Proposed Croat federal unit in Bosnia and Herzegovina

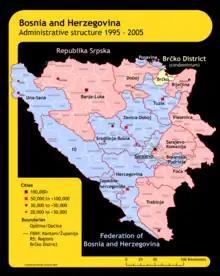
Administrative division of Bosnia and Herzegovina

In 2001, the Office of the High Representative (OHR) in the country imposed amendments to the Federation's constitution and its electoral law, complicating its structure and impairing the parity between Bosniaks and Croats that was up until then in force in the Federation. Since Bosniaks compose roughly 70.4% of FBiH's population, Croats 22.4% and Serbs just around 2%, the Parliament's House of Peoples (with equal representation for the nationalities) is supposed to ensure that the interests of Croats, Serbs and national minorities are fairly represented during government creation and in the legislative process. However, ever since 2001–02 and foreign-imposed amendments to the constitution and electoral laws, Croats have claimed that the election system for the deputies in the House of Peoples is unfair, depriving them of their rights to representation and in fact enabling Bosniaks to control the majority in the upper house as well. Namely, after 2002 each nation's deputies to the House of Peoples are elected by 10 Cantonal assemblies, the majority of which (6) is controlled by Bosniak politicians. This dismantled checks and balances the Federation's Croats and Serbs had on the Federal legislature as well as the executive, particularly government-building. In 2010-14 Federation's Government was formed and Federation's president appointed without the consent of Croat deputies in the House of Peoples, receiving just 5 votes of confidence out of 17. In March 2011 country's Central Electoral Commission declared HoP's composition and decisions to be illegal, but the High Representative Valentin Inzko suspended CEC's decision. After Bosnian Croat politician Božo Ljubić filed an appeal, in December 2016 the Constitutional Court found the election system of the deputies in the House of Peoples unconstitutional and abrogated the controversial rules.